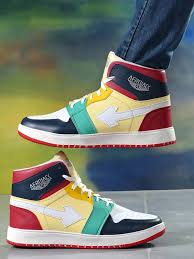
Label: Sneaker